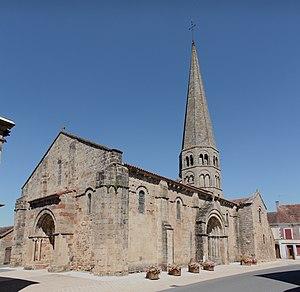
Église romane Saint Martin d’Ygrande, Allier, France This file was uploaded with Commonist.
Ygrande est une commune française située dans le département de l'Allier en région Auvergne-Rhône-Alpes.
L'église Saint-Martin est une église catholique située à Ygrande, en France.
Cet article recense une partie des monuments historiques de l'Allier, en France.